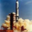
Label: rocket